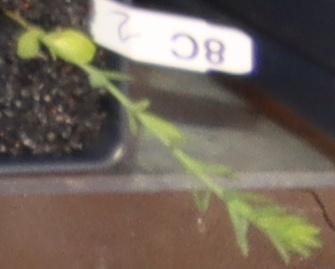
Label: Flax